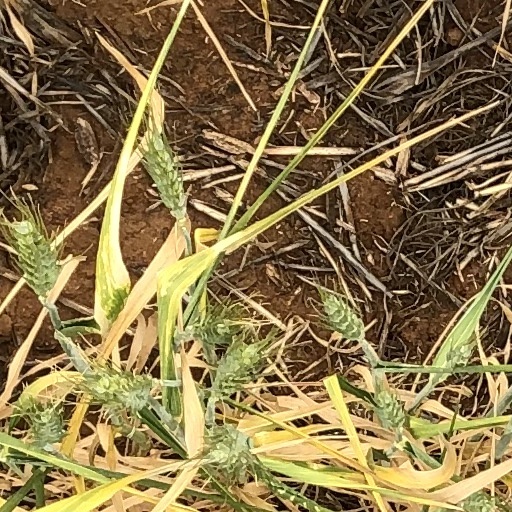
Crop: wheat